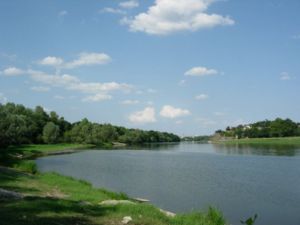
Angers
Angers er en by i det vestlige Frankrig og administrativ hovedby for departementet Maine-et-Loire i regionen Pays de la Loire. Den var den gamle hovedstad i Anjou. Byen ligger ved floden Maine, omtrent hvor den løber sammen med Loire. Befolkningstallet er ca. 152.700 med omkring 283.000 i det bymæssige område Angers Loire storbyområde. Indbyggerne kaldes angeviner.